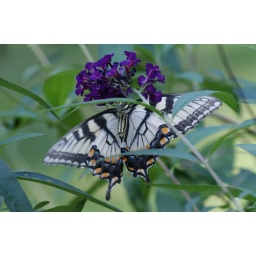
Eastern yellow tiger swallowtail in Northern VA